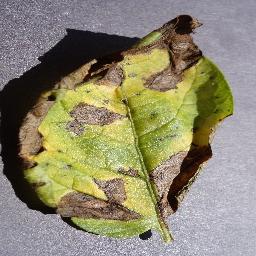
Label: Potato___Early_blight